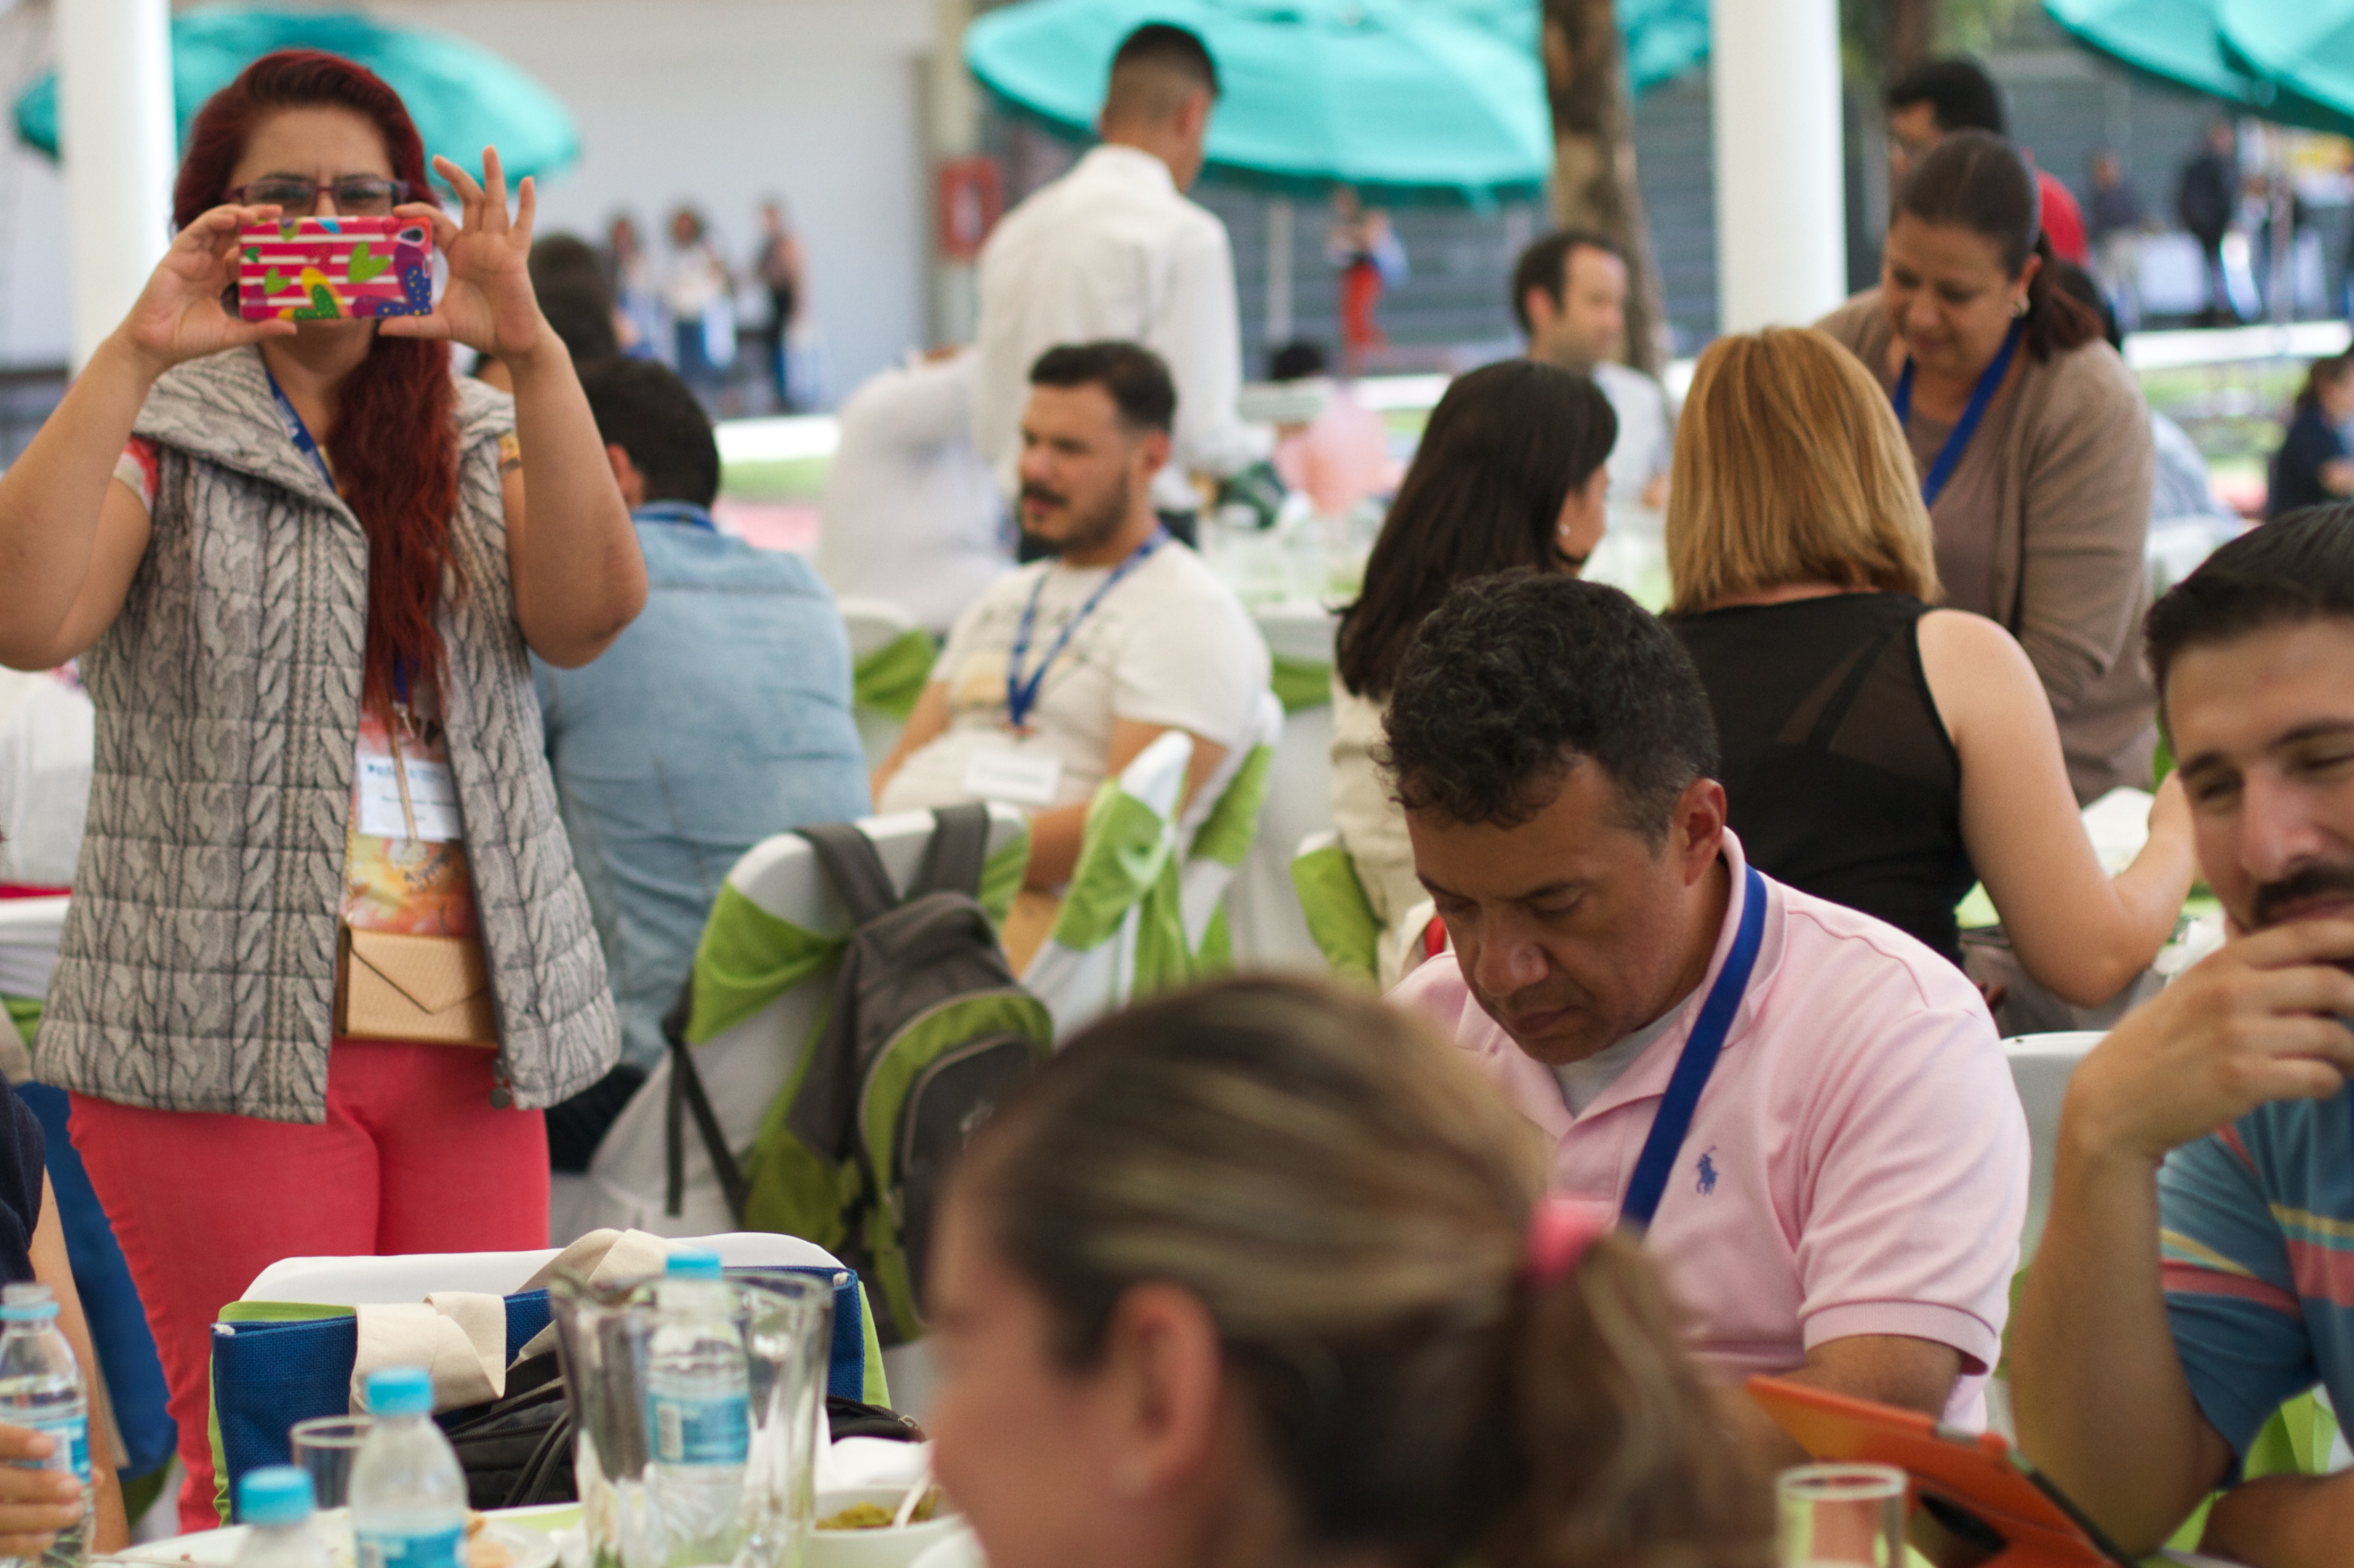
people, crowd, community, lunch, festival, fair, udgagora, sense